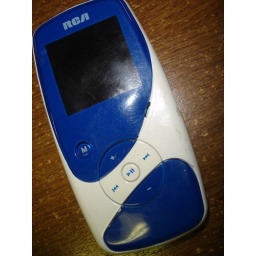
My Opal, an MP3 audio &amp;amp; video player made by RCA, melted in the back window of Zippy's car.